Forbidden Door (2024)

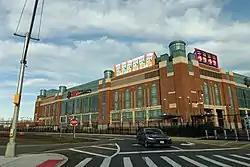
The event was held at the UBS Arena in Elmont, New York.

On April 11, 2024, AEW announced that the third Forbidden Door would take place on June 30, 2024, at the UBS Arena in the Long Island hamlet of Elmont, New York. Rocky Romero, who is a vice president for both AEW and NJPW, said that wrestlers from World Wonder Ring Stardom, a women's Japanese company and sister promotion of NJPW, would also take part in the 2024 event. He also said that wrestlers from the Mexican partner promotion Consejo Mundial de Lucha Libre (CMLL) would be involved.